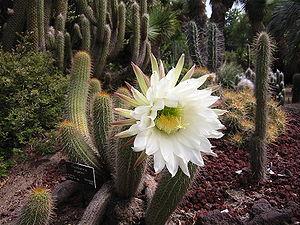
Echinopsis est l'un des principaux genres de la famille des Cactaceae avec près de 180 espèces décrites originaires d'Amérique du Sud. Les Echinopsis sont parfois dénommés cactus-oursins ou cactus lys de Pâques